The Naked and the Dead (film)

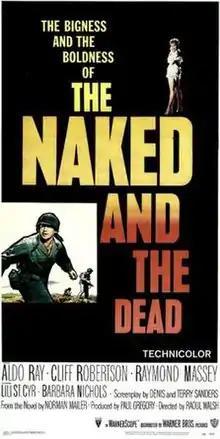
Theatrical release poster

The Naked and the Dead is a 1958 World War II film produced by RKO and released by Warner Bros.. Starring Aldo Ray, Cliff Robertson, and Raymond Massey, it was directed by Raoul Walsh based on the 1948 novel of the same name by Norman Mailer. The screenplay was written by brothers Denis and Terry Sanders, and the film was shot in Panama on Technicolor film. It is one of the last films made by RKO before the studio's closure, and the last film that Walsh directed for Warner Bros. Lili St. Cyr and Barbara Nichols appear in support.